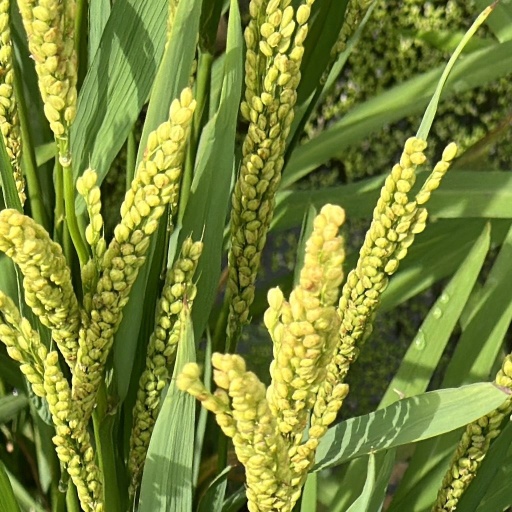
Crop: rice